John Raymond science fiction magazines

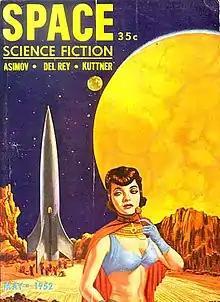
Cover of the first issue of "Space Science Fiction", by Paul Orban

In his editorial for the first issue of "Space Science Fiction", del Rey declared that the title did not restrict the magazine to fiction about space, interpreting space as "extension in all directions", including fantasy, though as it turned out "Fantasy Magazine" became the outlet for the fantasy stories del Rey acquired. "Our only taboo will be against dullness", del Rey claimed and, according to science fiction historian Mike Ashley, "by and large del Rey kept his word". The first issue of "Space Science Fiction" was put together from what del Rey was able to acquire quickly. He worked with Frederik Pohl's literary agency to find stories, and contributed the lead story, "Pursuit", himself, under the pseudonym "Philip St. John". Other contributors to the first issue included Henry Kuttner, with "The Ego Machine", one of his humorous robot stories, and Isaac Asimov, with "Youth". Del Rey also wrote the lead story for the second issue, under another alias, "Erik van Lhin". The cover layout changed to mirror the inverted "L" format used by "Galaxy", the cover artwork being reduced in size and a strip of color at the left and top edges of the cover. Del Rey again obtained material from well-known writers: Clifford Simak, Fletcher Pratt, and Murray Leinster appeared. The issue also included "The God in the Bowl", the first of Robert E. Howard's unpublished Conan the Barbarian stories to be revised for publication by L. Sprague de Camp; de Camp had obtained H. P. Lovecraft's notes on the story, and those were published as well.